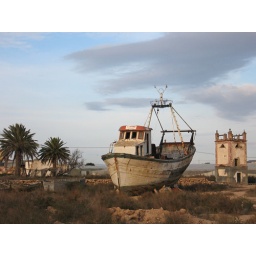
DAY 3 : After the mountains along the sea here is the boat in the countryside.